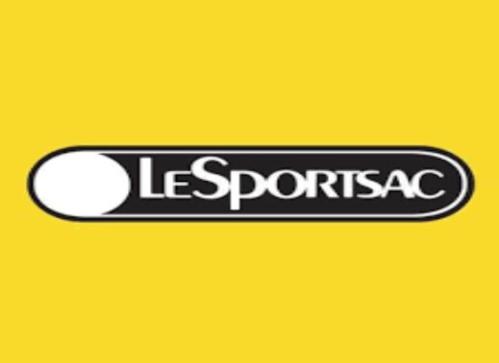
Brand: lesportsac
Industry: Clothes